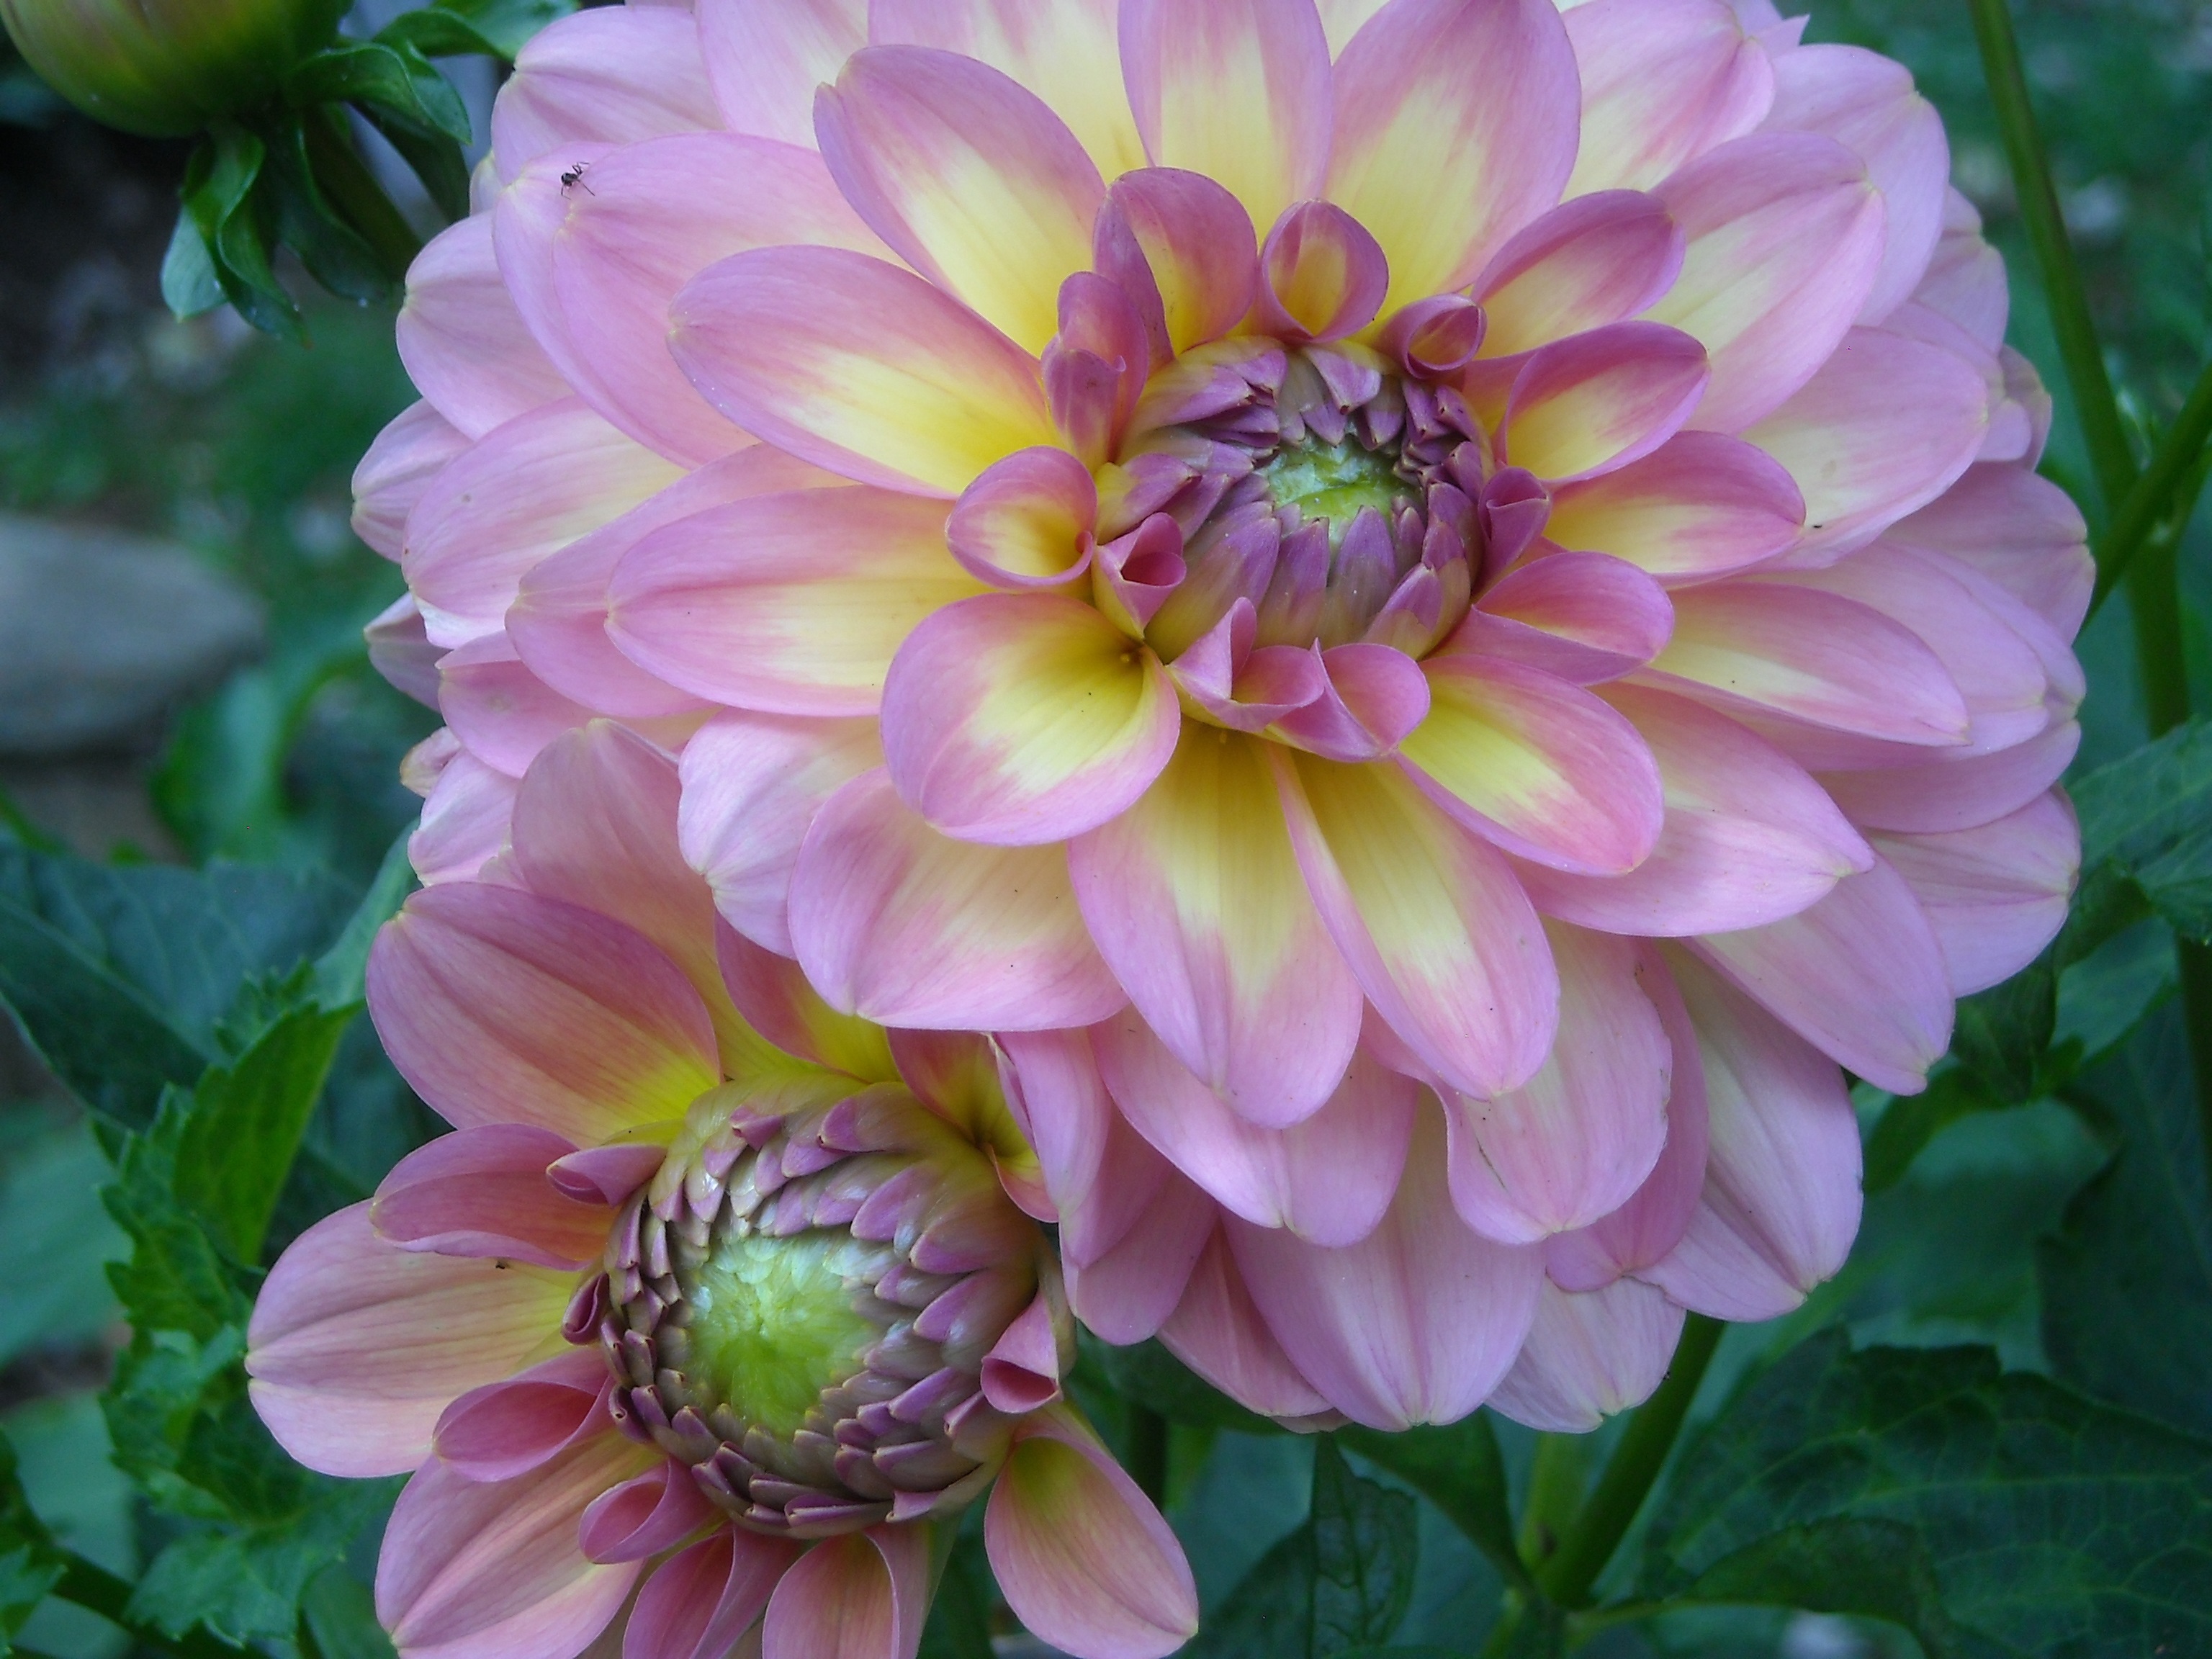
nature, blossom, plant, white, leaf, flower, purple, petal, bloom, summer, floral, spring, green, red, color, macro, fresh, botany, colorful, garden, pink, season, botanical, freshness, dahlia, gardening, bright, seasonal, delicate, vibrant, botanic, flowering plant, daisy family, city car, asterales, annual plant, land plant